Butterfly (1982 film)

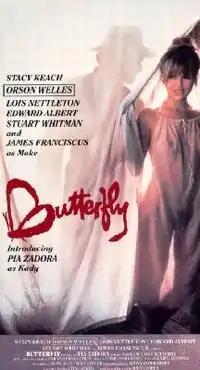
Theatrical release poster by Tom Chantrell

Butterfly is a 1982 American independent crime drama film co-written and directed by Matt Cimber, based on the 1947 novel "The Butterfly" by James M. Cain. The starring cast includes Stacy Keach, Pia Zadora, Lois Nettleton, Ed McMahon, James Franciscus, Edward Albert, and Orson Welles. The original music score was composed by Ennio Morricone. Financed by Zadora's husband, Israeli multimillionaire Meshulam Riklis, at an estimated cost of US$3.5 million, the plot follows a silver mine caretaker who is reunited with his estranged teenage daughter who wants to take silver from the mine.